Angela Burdett-Coutts, 1st Baroness Burdett-Coutts

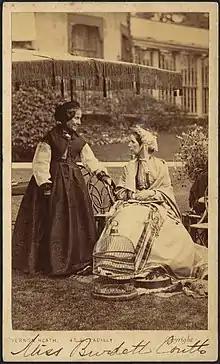
Burdett-Coutts' carte de visite

Burdett-Coutts was widely known as "the richest heiress in England". She was a collector of paintings, including Old Masters. Among the contemporary paintings she purchased was Robert Scott Lauder's "Christ Walking on the Sea". The Reverend Richard Harris Barham, in a ballad (part of the "Ingoldsby Legends") he wrote under the pen name "Thomas Ingoldsby" for Queen Victoria's coronation, referred to her as "Miss Anja-ly Coutts". She became a subject of public curiosity, receiving numerous offers of marriage. She inherited the country house at Holly Lodge Estate in Highgate, which was then just outside London, where she was famous for holding receptions.